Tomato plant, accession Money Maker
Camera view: vertical (180 deg); turntable rotation: 180 degrees
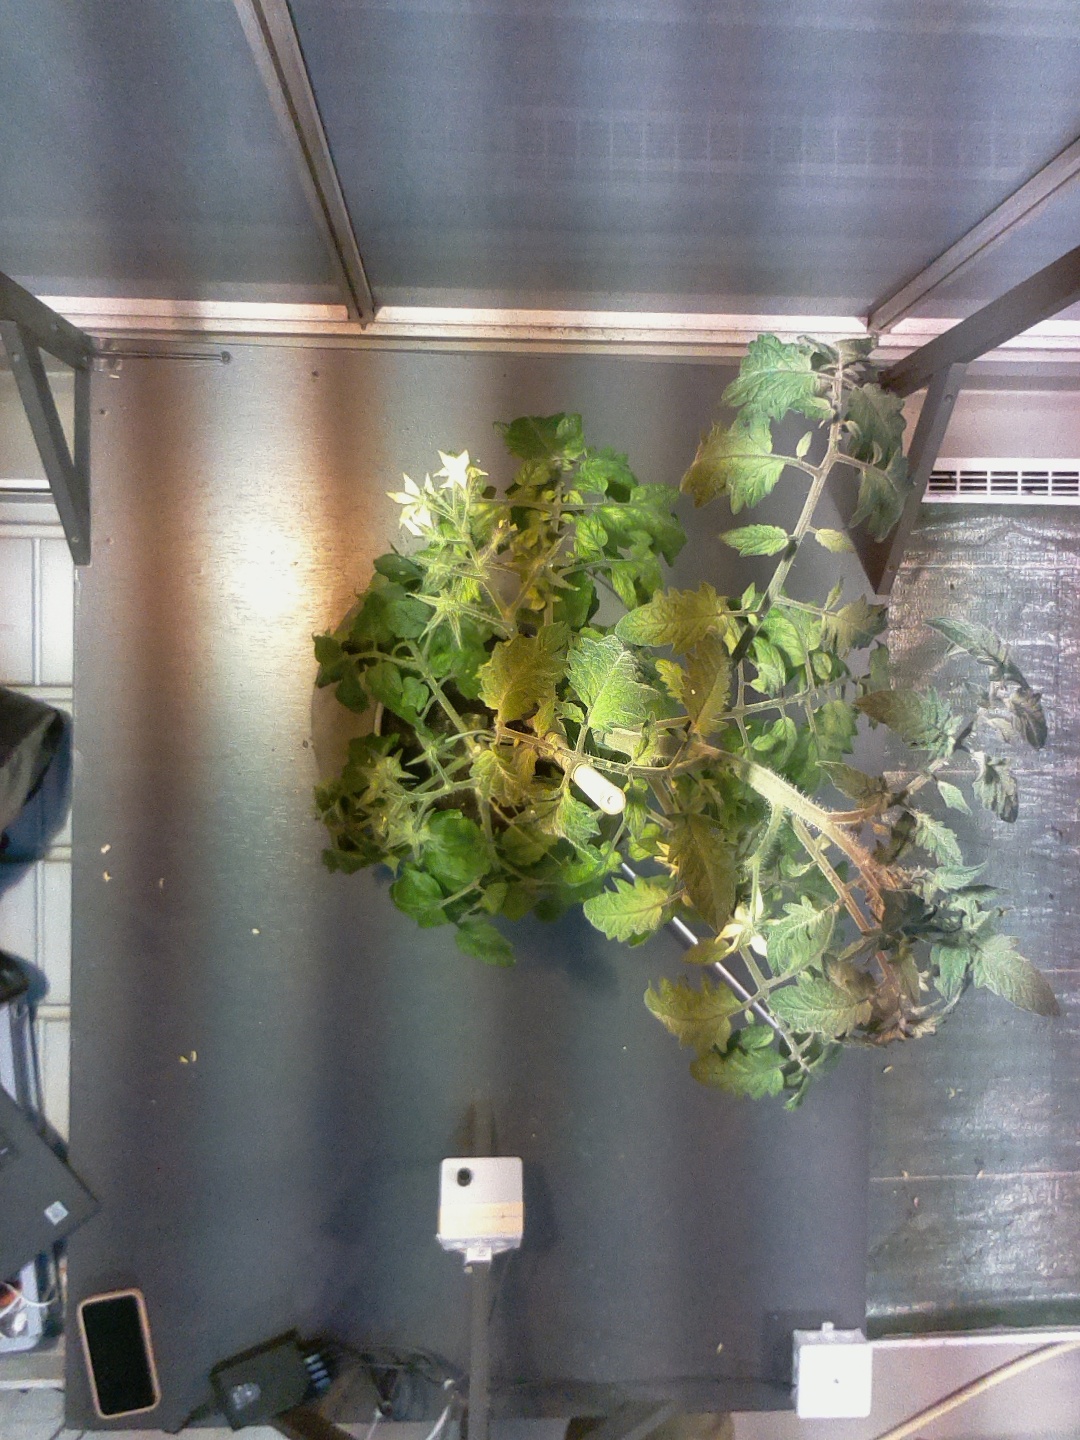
BBCH growth stage 71: 10%-20% of final fruit size